Köten

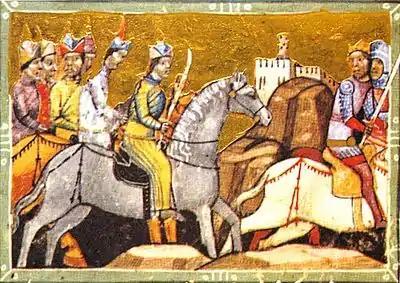
First Mongol invasion of Hungary in 1241–1242. The Tatars are dressed in Cuman clothes with sabers. (Chronicon Pictum, 1358)

According to some arguments, his father was Könchek, who changed the old Cuman system of government whereby rulership went to the most senior tribal leader; he instead passed it on to his son Köten. Köten and his brother Somogur are first mentioned by Russian annals in 1202 (but in fact, it occurred in 1205), when supported Rurik Rostislavich in the war against Roman Mstislavich. During that time, they also had a confrontation with the Hungarian troops. Later, Köten appeared as an ally of Mstislav the Bold, who was a claimant to the throne of Galicia since 1219. Mstislav married to one of Köten's daughters prior to 1223. Köten forged an alliance with the princes of Kievan Rus against the Mongols (also called Tatars) after a defeat in 1222. He gave "numerous presents: horses, camels, buffaloes and mistresses. And he presented these gifts to them, and said the following, 'Today the Mongols took away our land and tomorrow they will come and take away yours'." The Cumans were ignored for almost a year, however, as the Rus' had suffered from their raids for decades. The Cuman–Kipchak confederation under Köten and a Rus army of 80,000 men under his son-in-law Mstislav the Bold fought a battle at the Kalka River (Kalchyk, near Mariupol) against a Mongol contingent commanded by Jebe and Subutai. The Rus-Cuman army was routed and had to retreat on 31 May 1223. Köten narrowly escaped from the battlefield, while other Cuman chieftains were killed. Köten was deposed from power in that year, but he remained leader of the Terteroba clan.